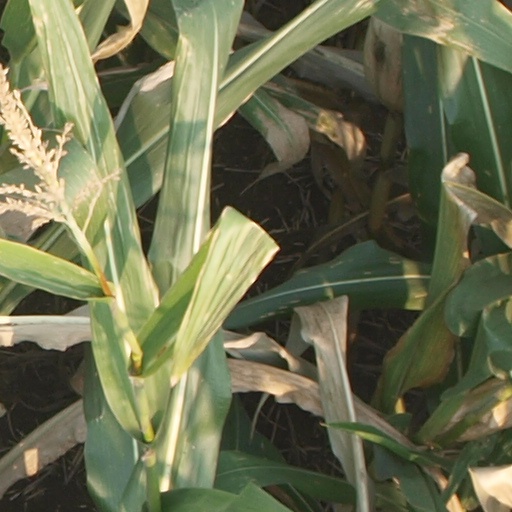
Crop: maize; corn